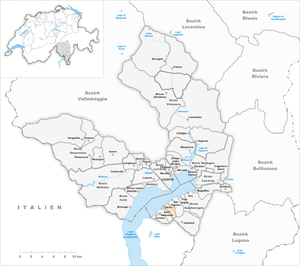
Gerra (Gambarogno) est une localité de Gambarogno et une ancienne commune suisse du canton du Tessin.